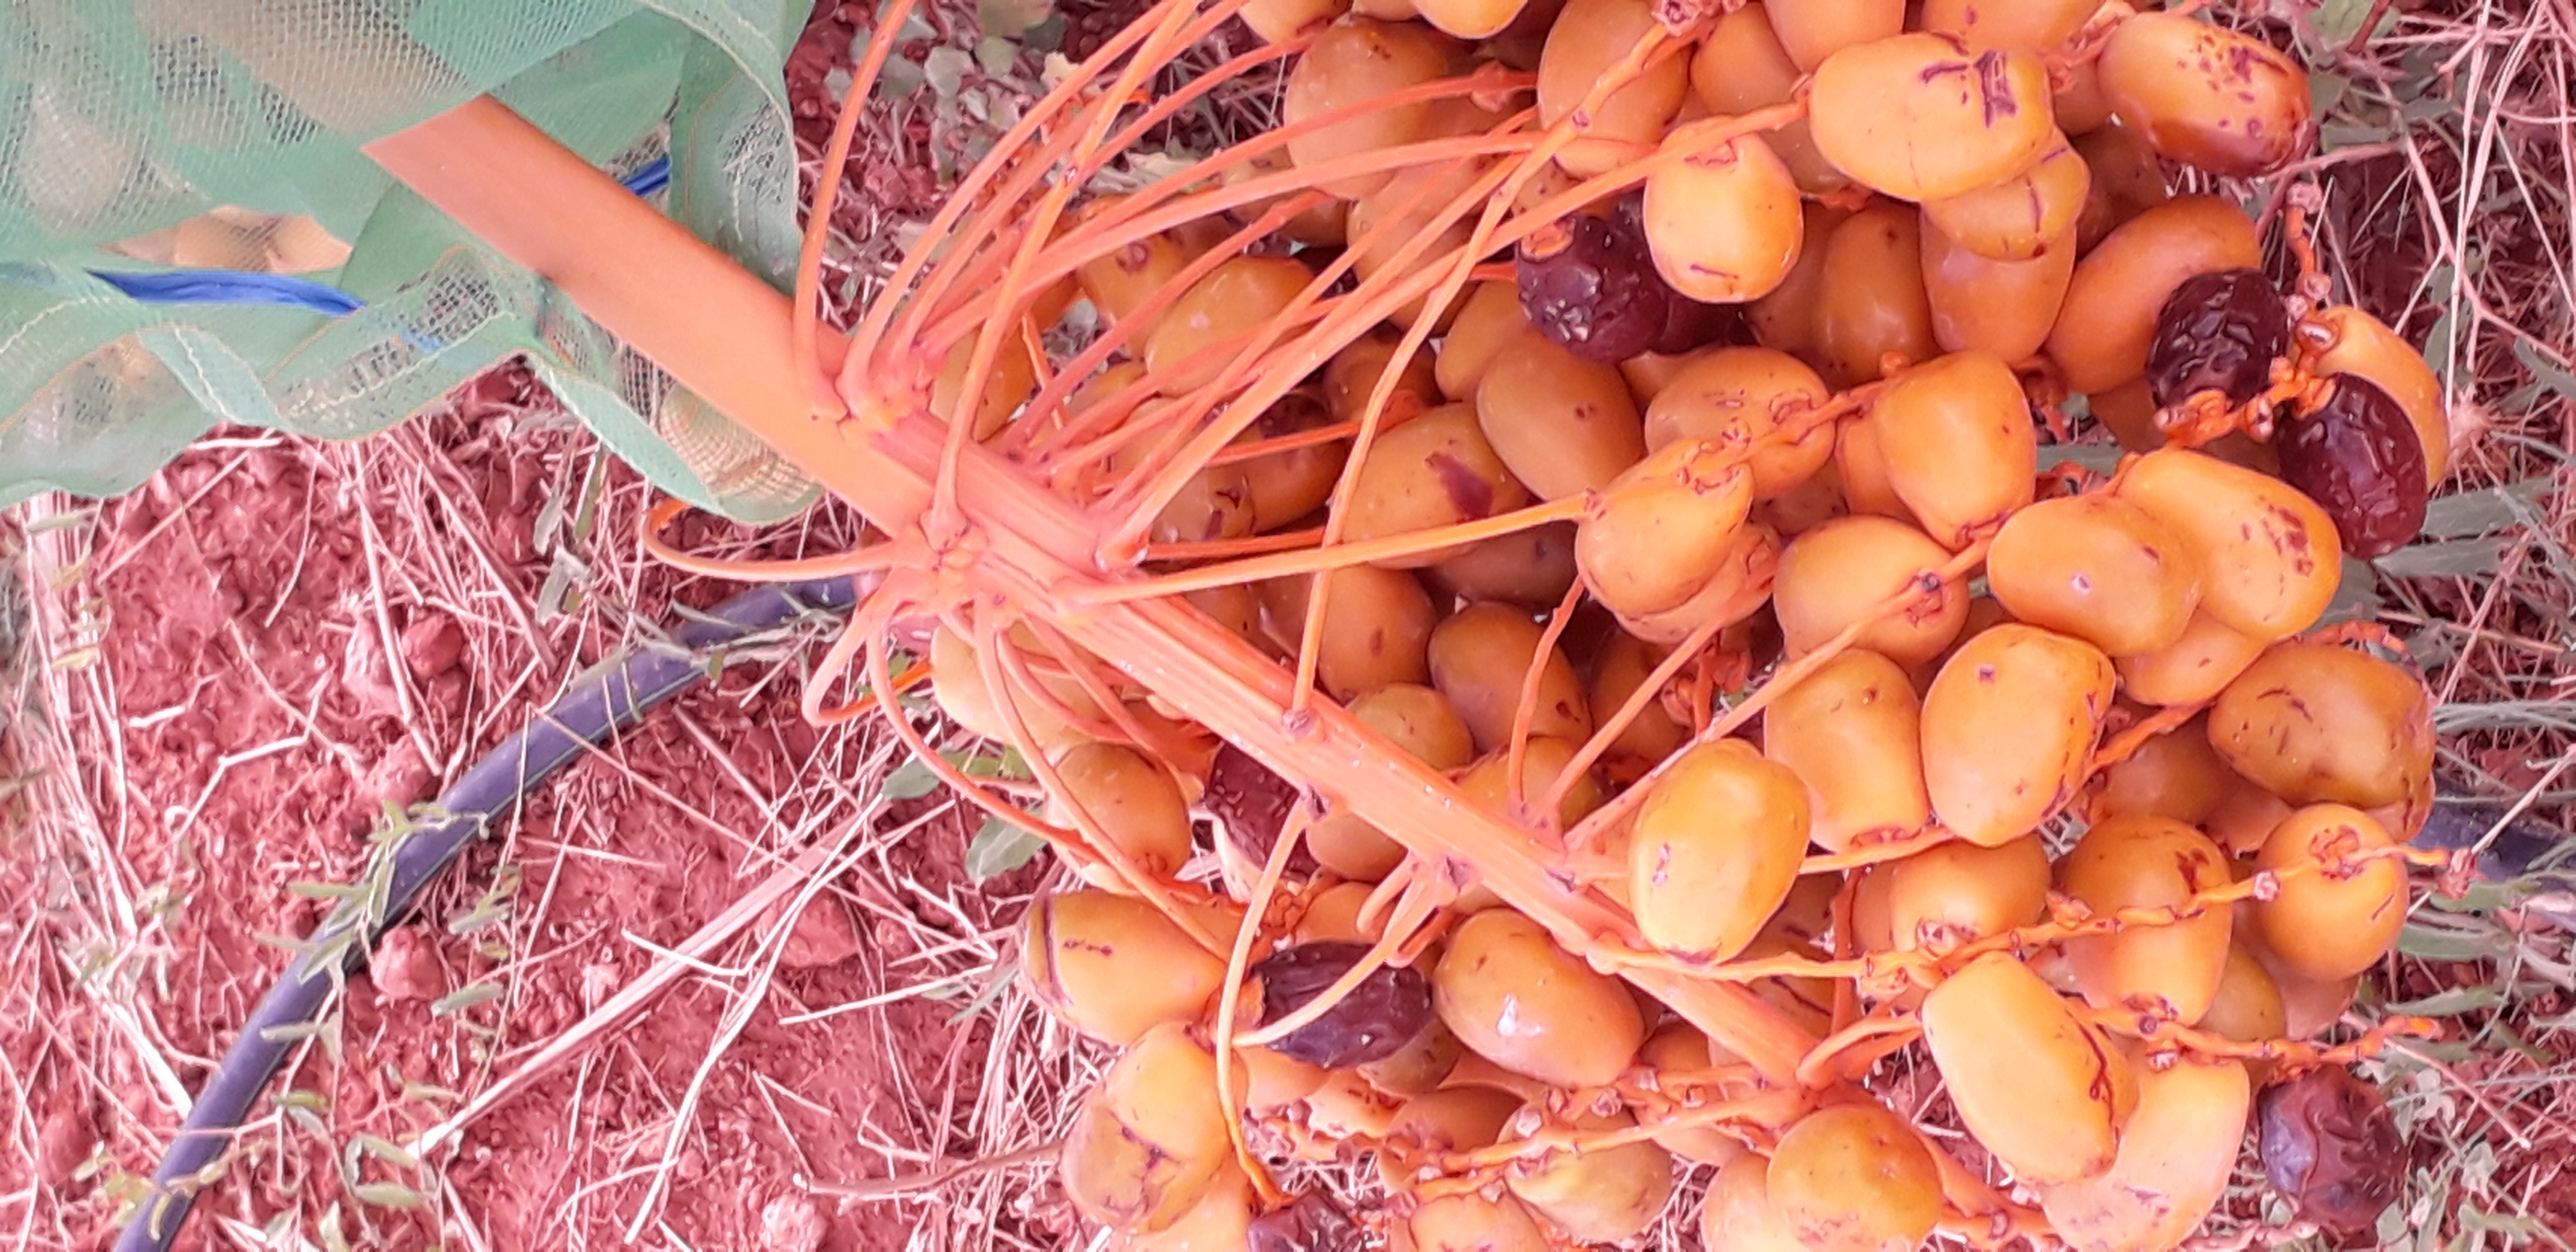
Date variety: Boufagous